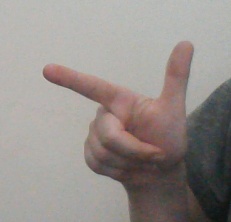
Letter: yaa